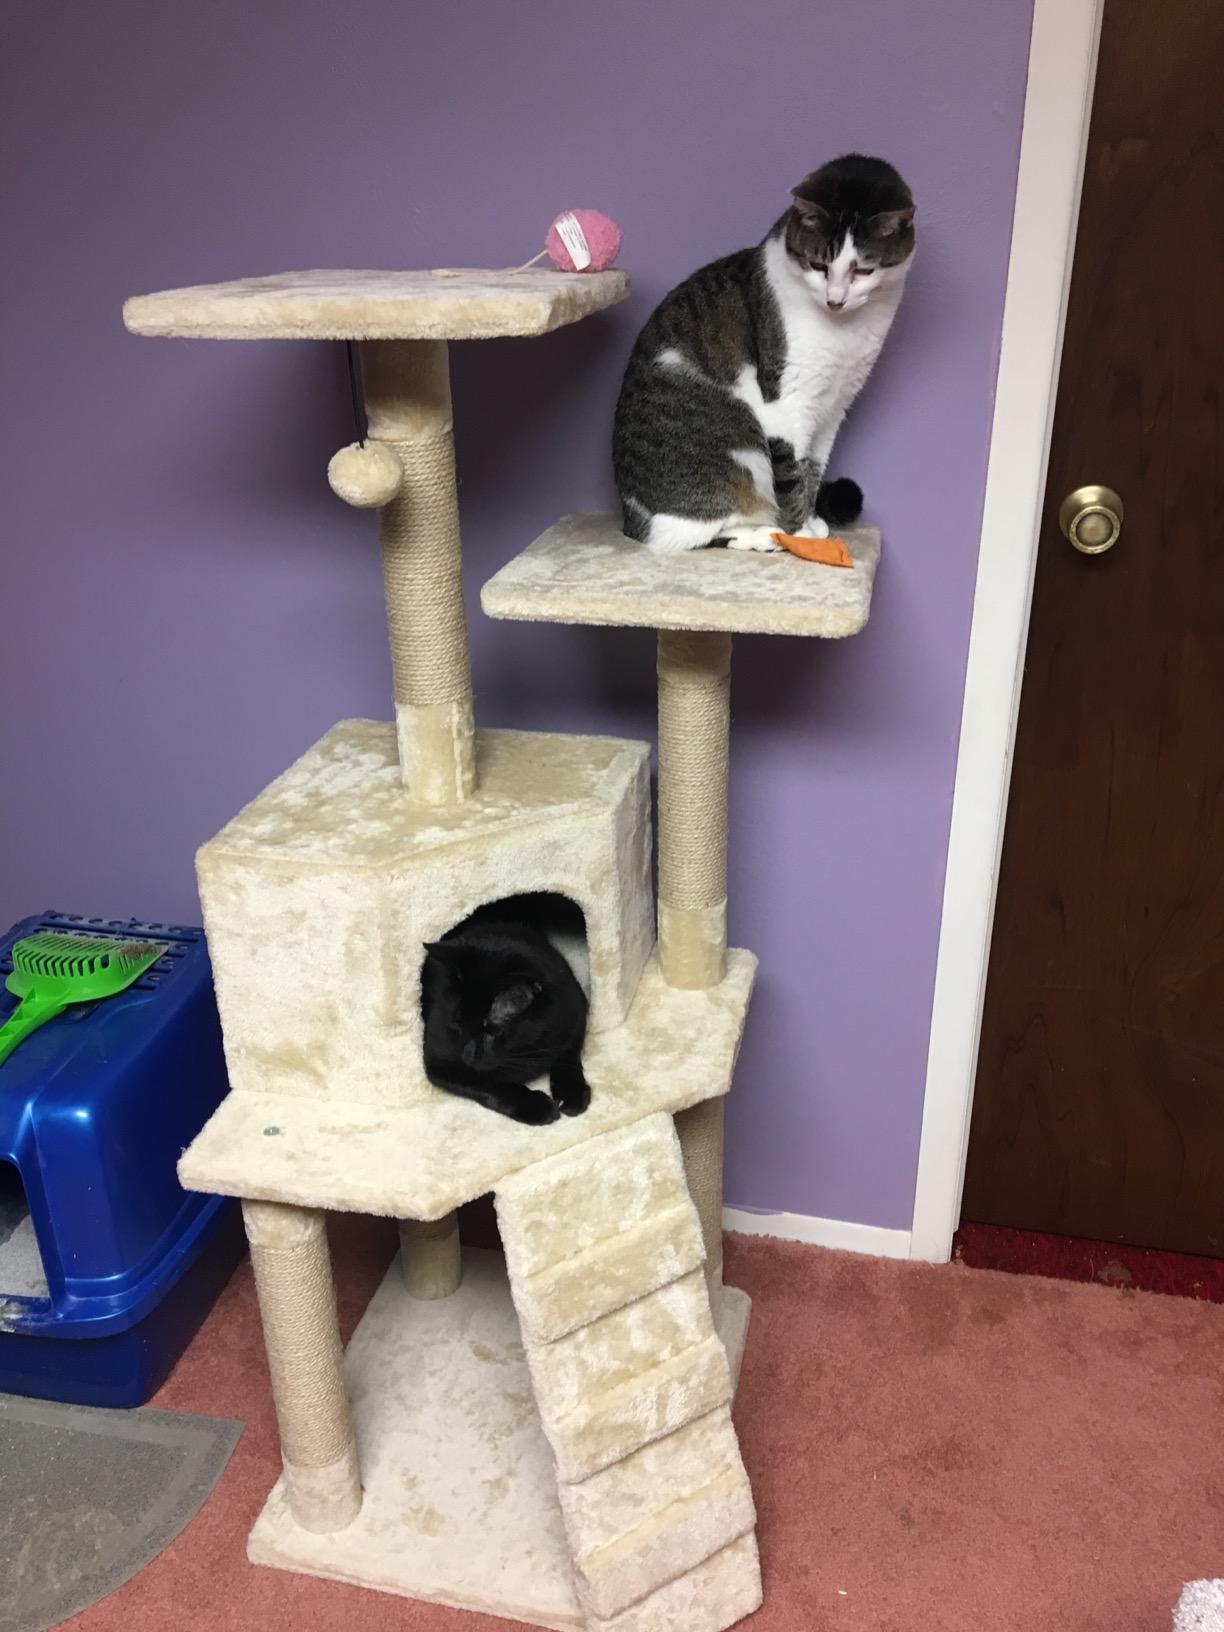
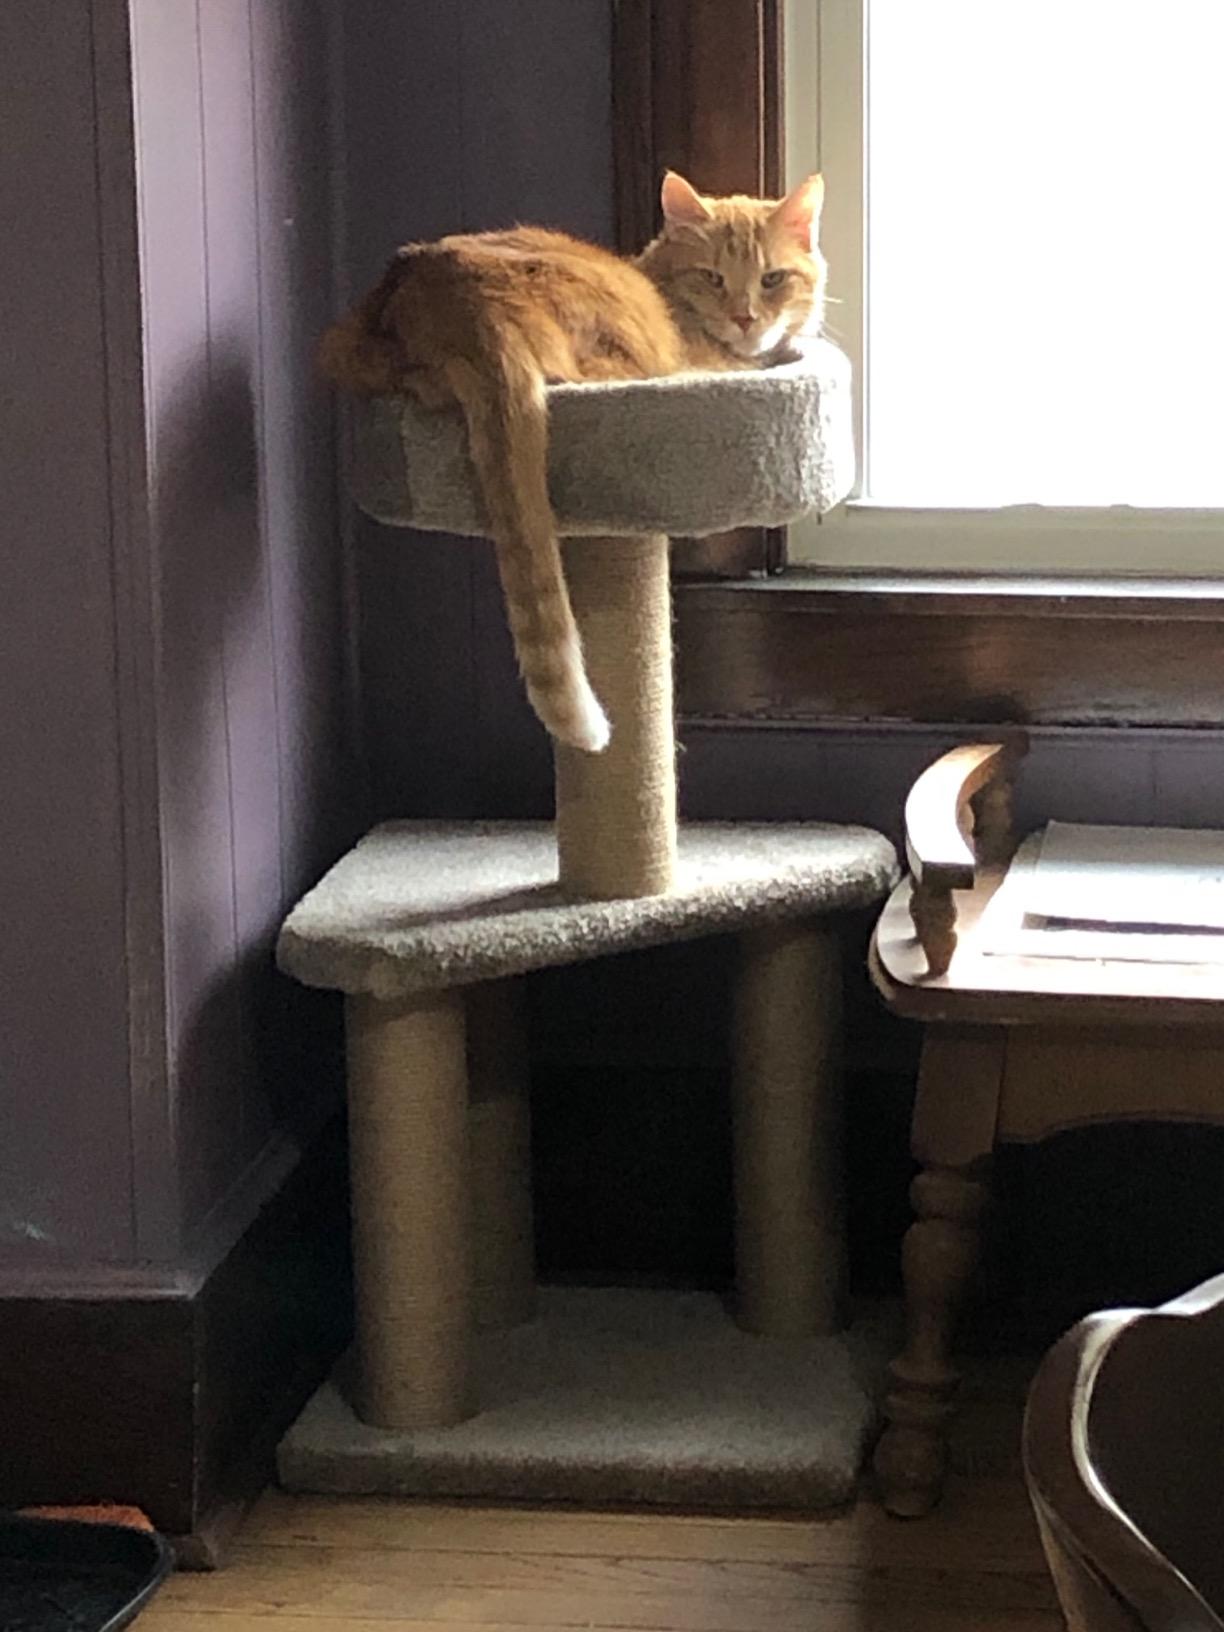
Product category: items_cat tree
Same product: no